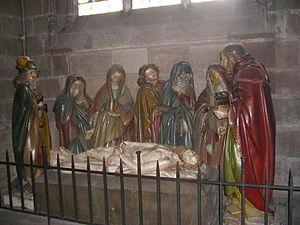
Cette page est destinée à fournir une liste illustrée provisoirement non exhaustive des principales Mise au tombeau du Christ situées en France qu'il s'agisse de groupes de statues en Ronde-bosse, de bas ou haut relief. Elle est articulée dans l'ordre géographique, par département, puis par commune, puis par lieu ou édifice, puis par ordre chronologique. Une mise au tombeau lorsqu'elle est complète se compose de huit personnages. Dans un sarcophage Jésus-Christ est entouré de Joseph d'Arimathie, Marie, Jean, les trois saintes femmes qui sont Marie de Magdala, Marie-Salomé, Marie Jacobé et Nicodème.
La cathédrale Notre-Dame-de-l'Annonciation de Moulins est une cathédrale catholique romaine située à Moulins, dans le département de l'Allier. Elle est le siège épiscopal du diocèse de Moulins.